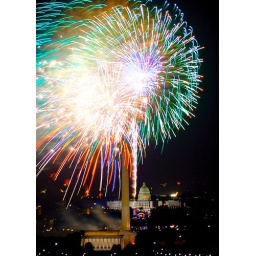
July 4th 2007 Fireworks photos taken from the 14th floor of my building in Arlington, VA